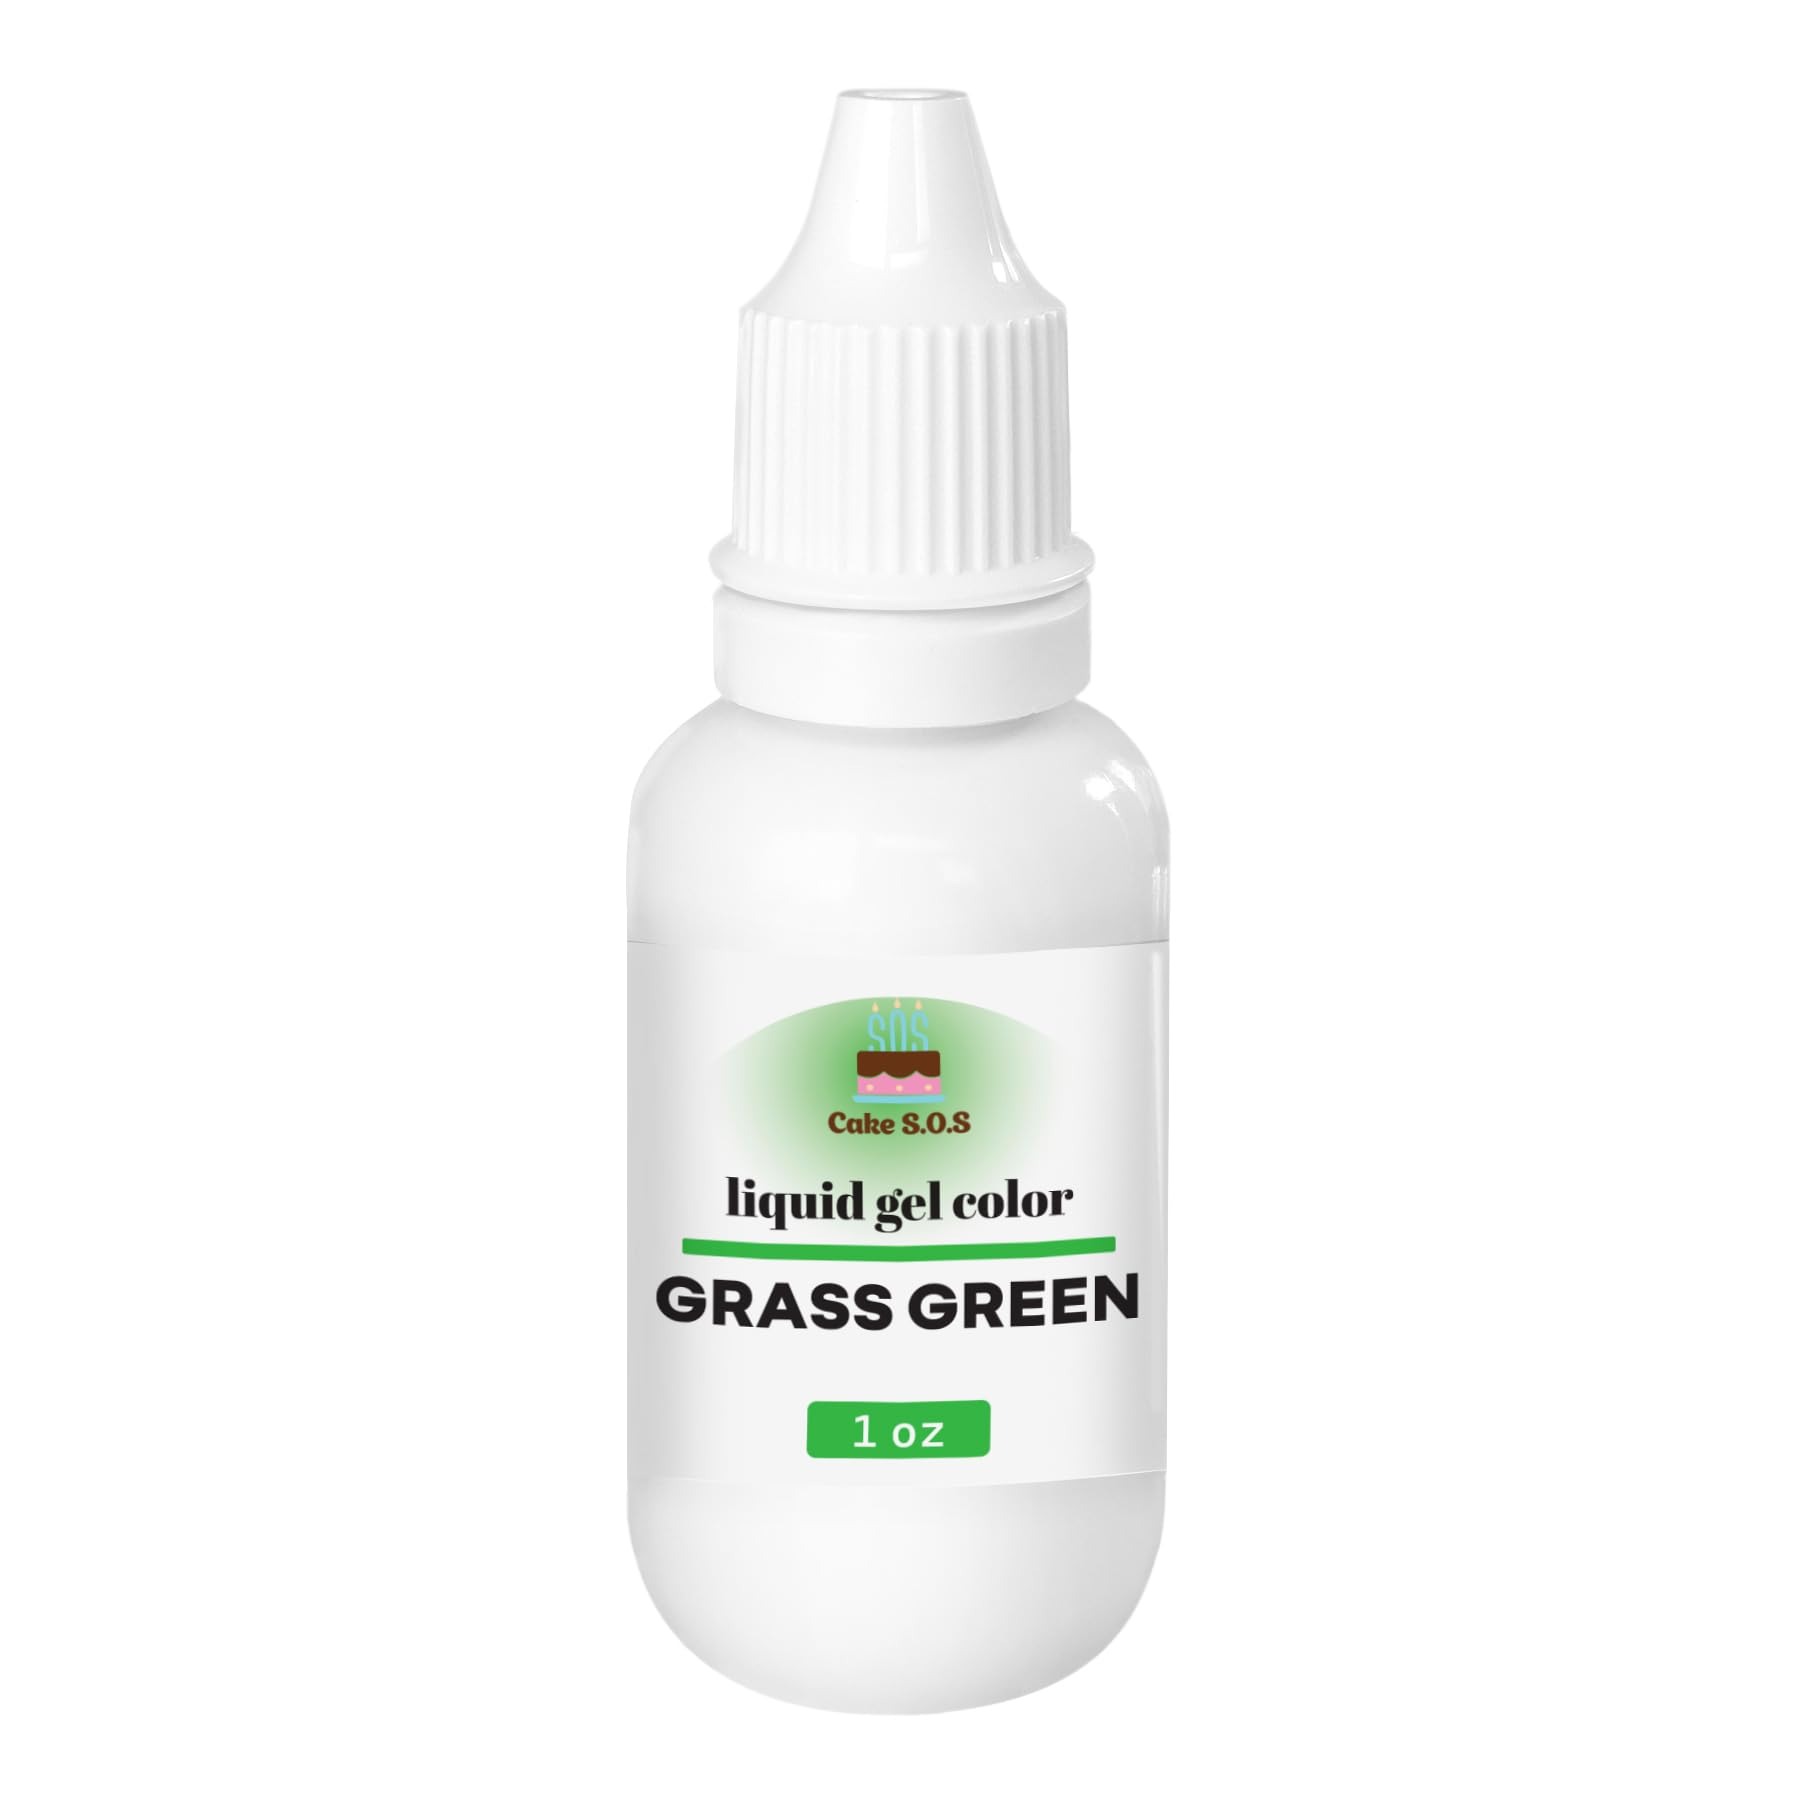
Item Name: Grass Green Liquid Gel Food Color for Cake and Cookie Decorating, 1 oz Bottle
Bullet Point 1: VIVID COLORS FOR CAKE DECORATING - Concentrated food color in thick liquid form. Strong bright vivid gel colors that are highly concentrated in a clear gel base. These colors are packed in convenient squeeze bottles with a flip-top lid. By mixing and measuring using drops of gel food color you can achieve precise easy to repeat colors every time.
Bullet Point 2: EASY TO APPLY - Give color to your frosting, fondant, royal icing, cookie dough and more. Our gel-based food coloring has better solubility and mobility, is easy to mix with your food project.
Bullet Point 3: SAFE AND RELIABLE INGREDIENT - Made with the best quality ingredients, their formulation and gel texture are unique. Vegan-friendly and free from allergens. Our non-toxic formula ensures you can use our products with peace of mind knowing they are safe to consume. Plus, you can trust that our food colors will always deliver the exact vibrant hue you desire, allowing your baked goods to really stand out and delight everyone’s taste buds.
Bullet Point 4: Nut free - Gluten free - Lactose free - Fat free - GMO free
Bullet Point 5: Net wet. 1oz (30 grams)
Product Description: Packed in a convenient squeeze bottle with a flip-top lid, our concentrated food colors deliver rich, bright, and vivid hues in a thick liquid form. By mixing and measuring using drops of gel food color you can achieve precise easy to repeat colors every time. They are made from the highest food grade materials and meet food safety standards. Simply add drops of gel food color to create your perfect shade. Ideal for various baking applications, including cakes, icing, fondant, candy, and more.
Value: 1.0
Unit: Fl Oz

Price: 6.99